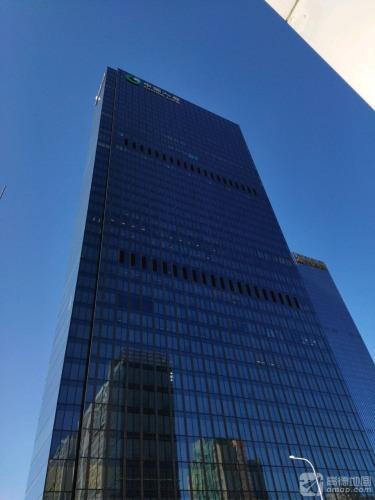
地标名称：国寿金融中心
所在城市：北京市·朝阳区